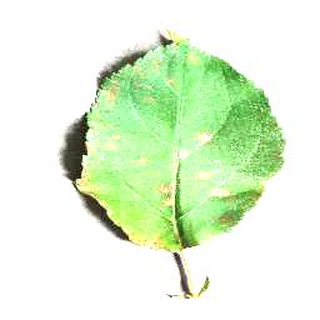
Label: apple_cedar_apple_rust